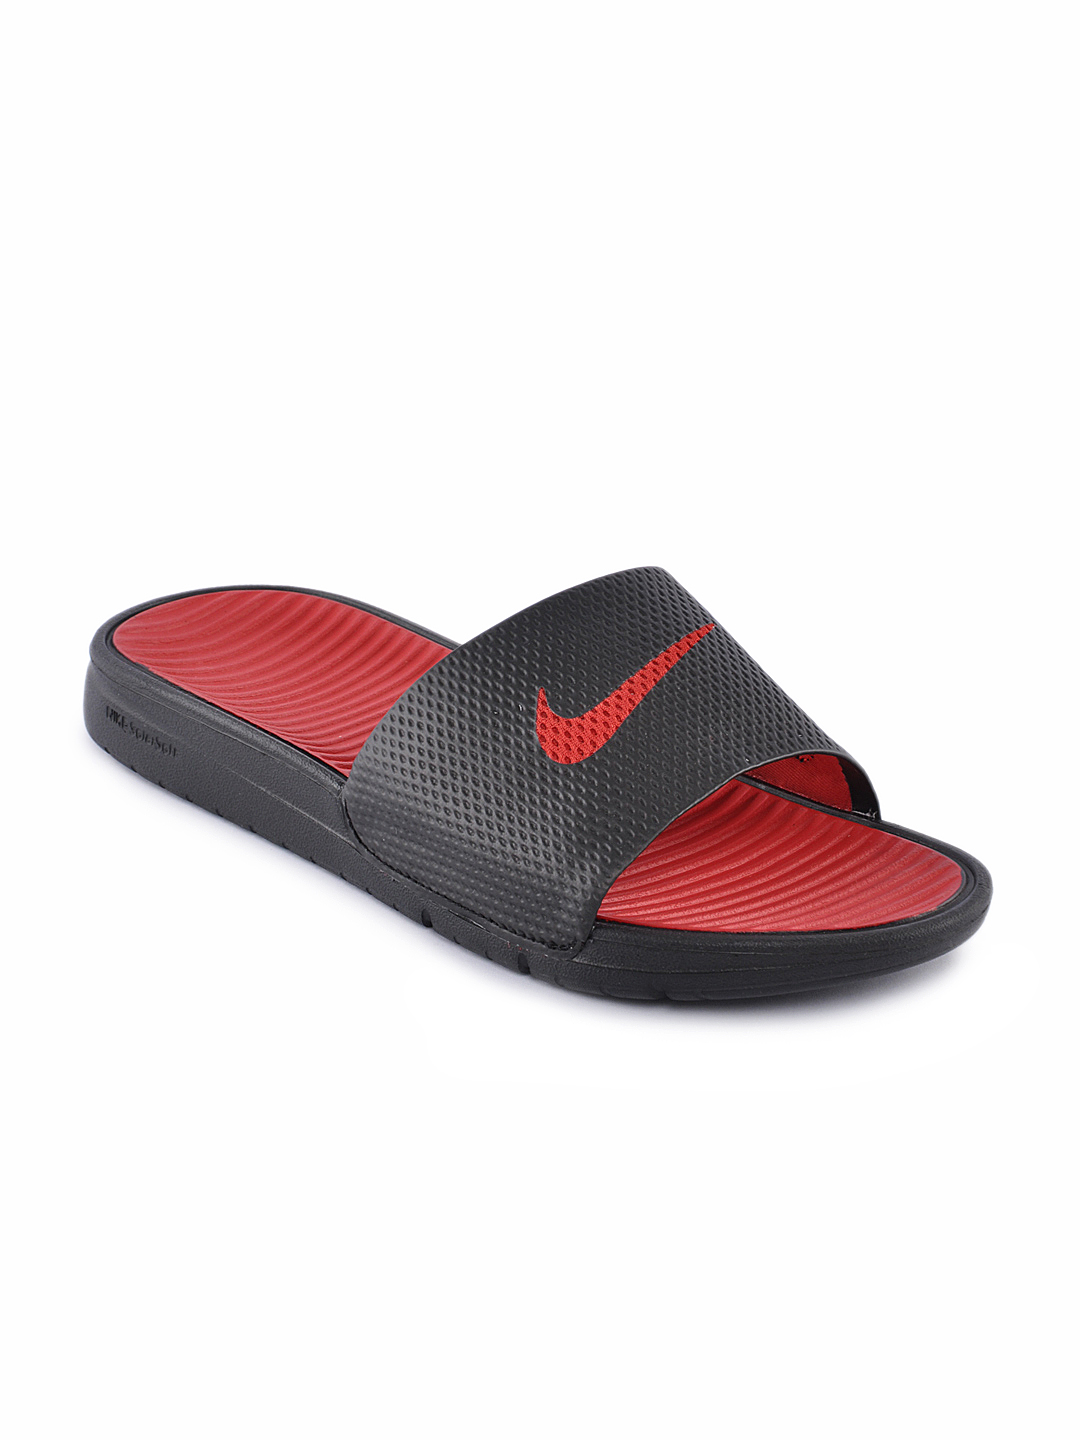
Nike Men Benassi Solarsoft Slide Black Flip Flops
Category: Footwear / Flip Flops / Flip Flops
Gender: Men
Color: Black
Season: Summer 2012
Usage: Casual